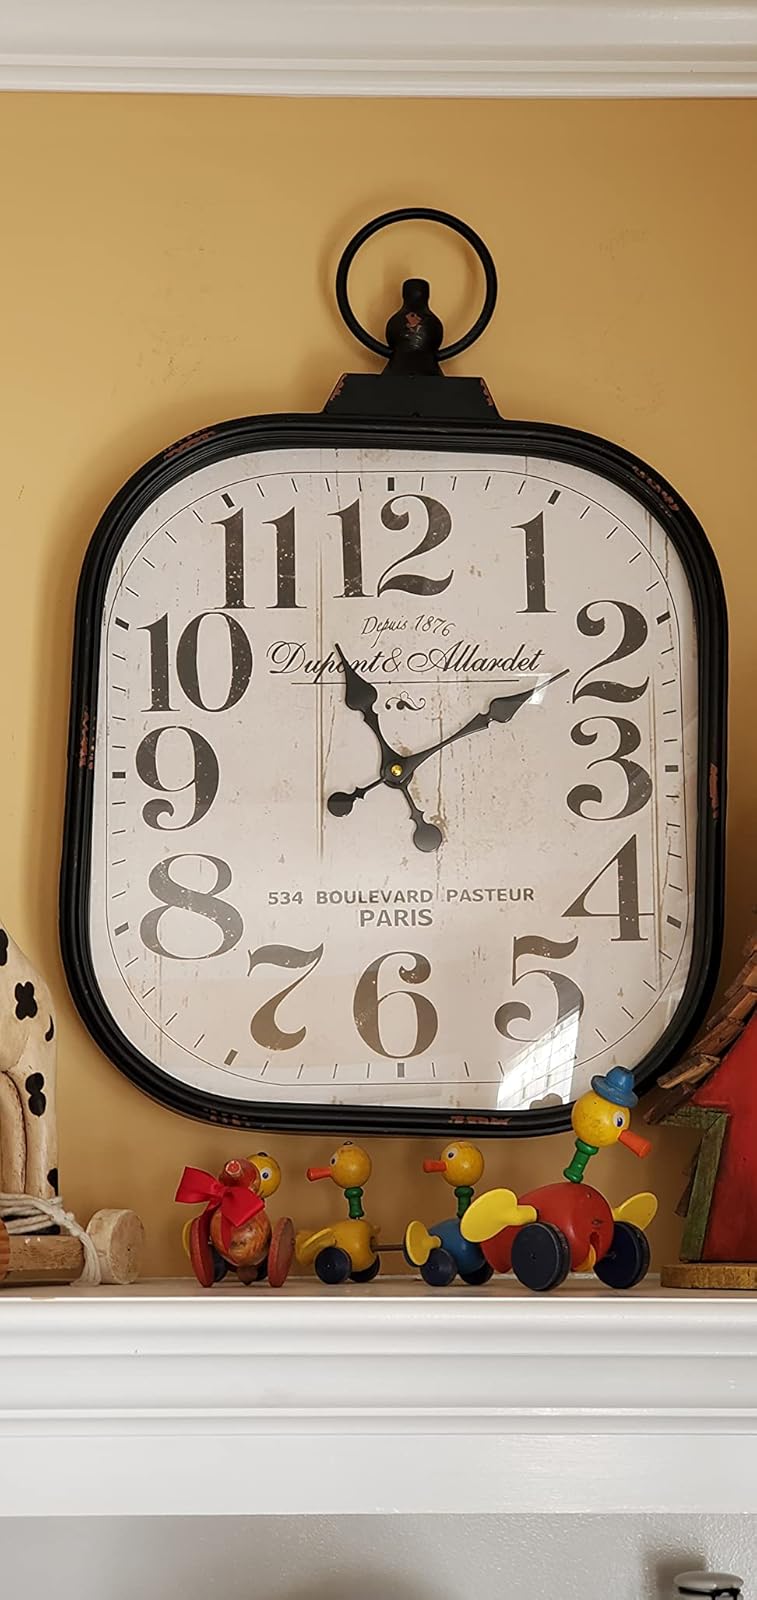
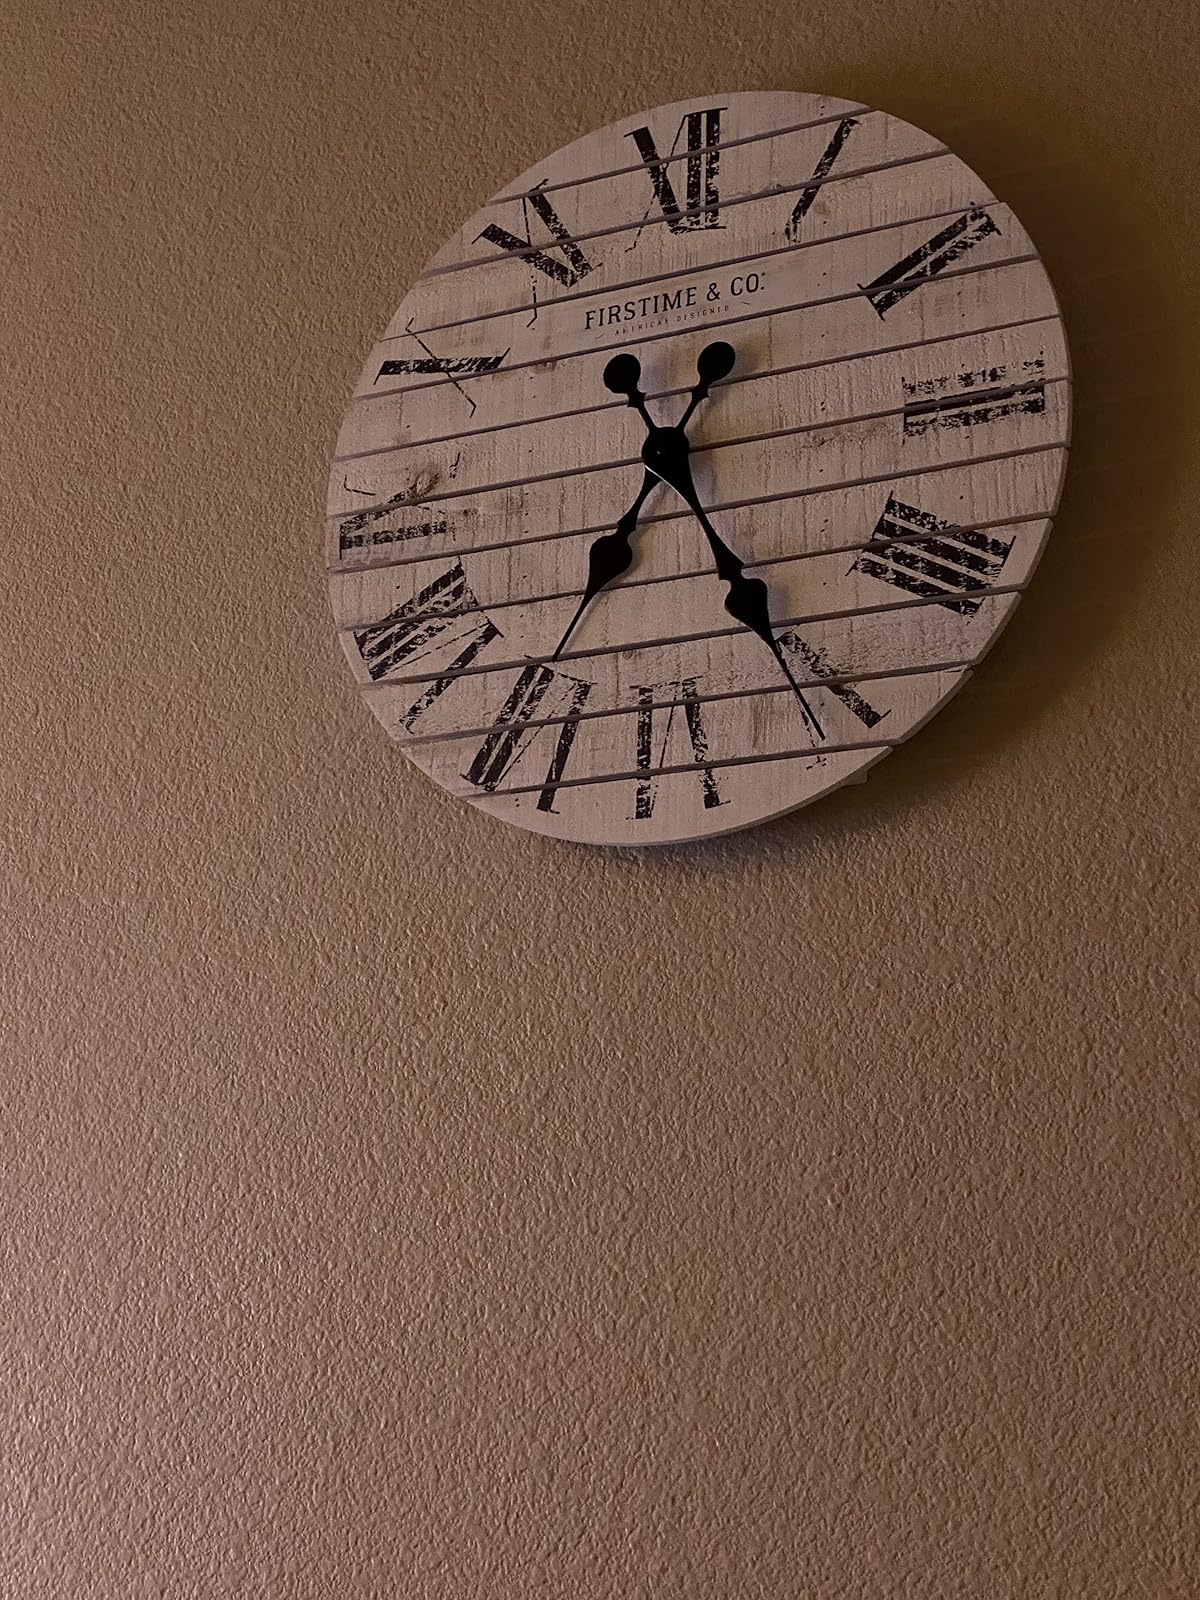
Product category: clock
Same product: no